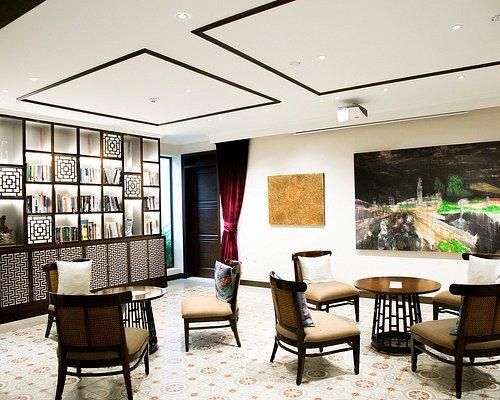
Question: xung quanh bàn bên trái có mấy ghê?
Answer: có ba ghế